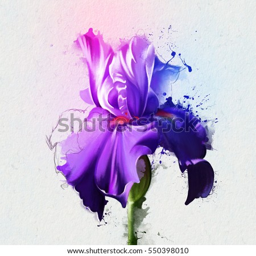
luxury purple iris , white background , bright colors , with elements of the sketch and spray paint .